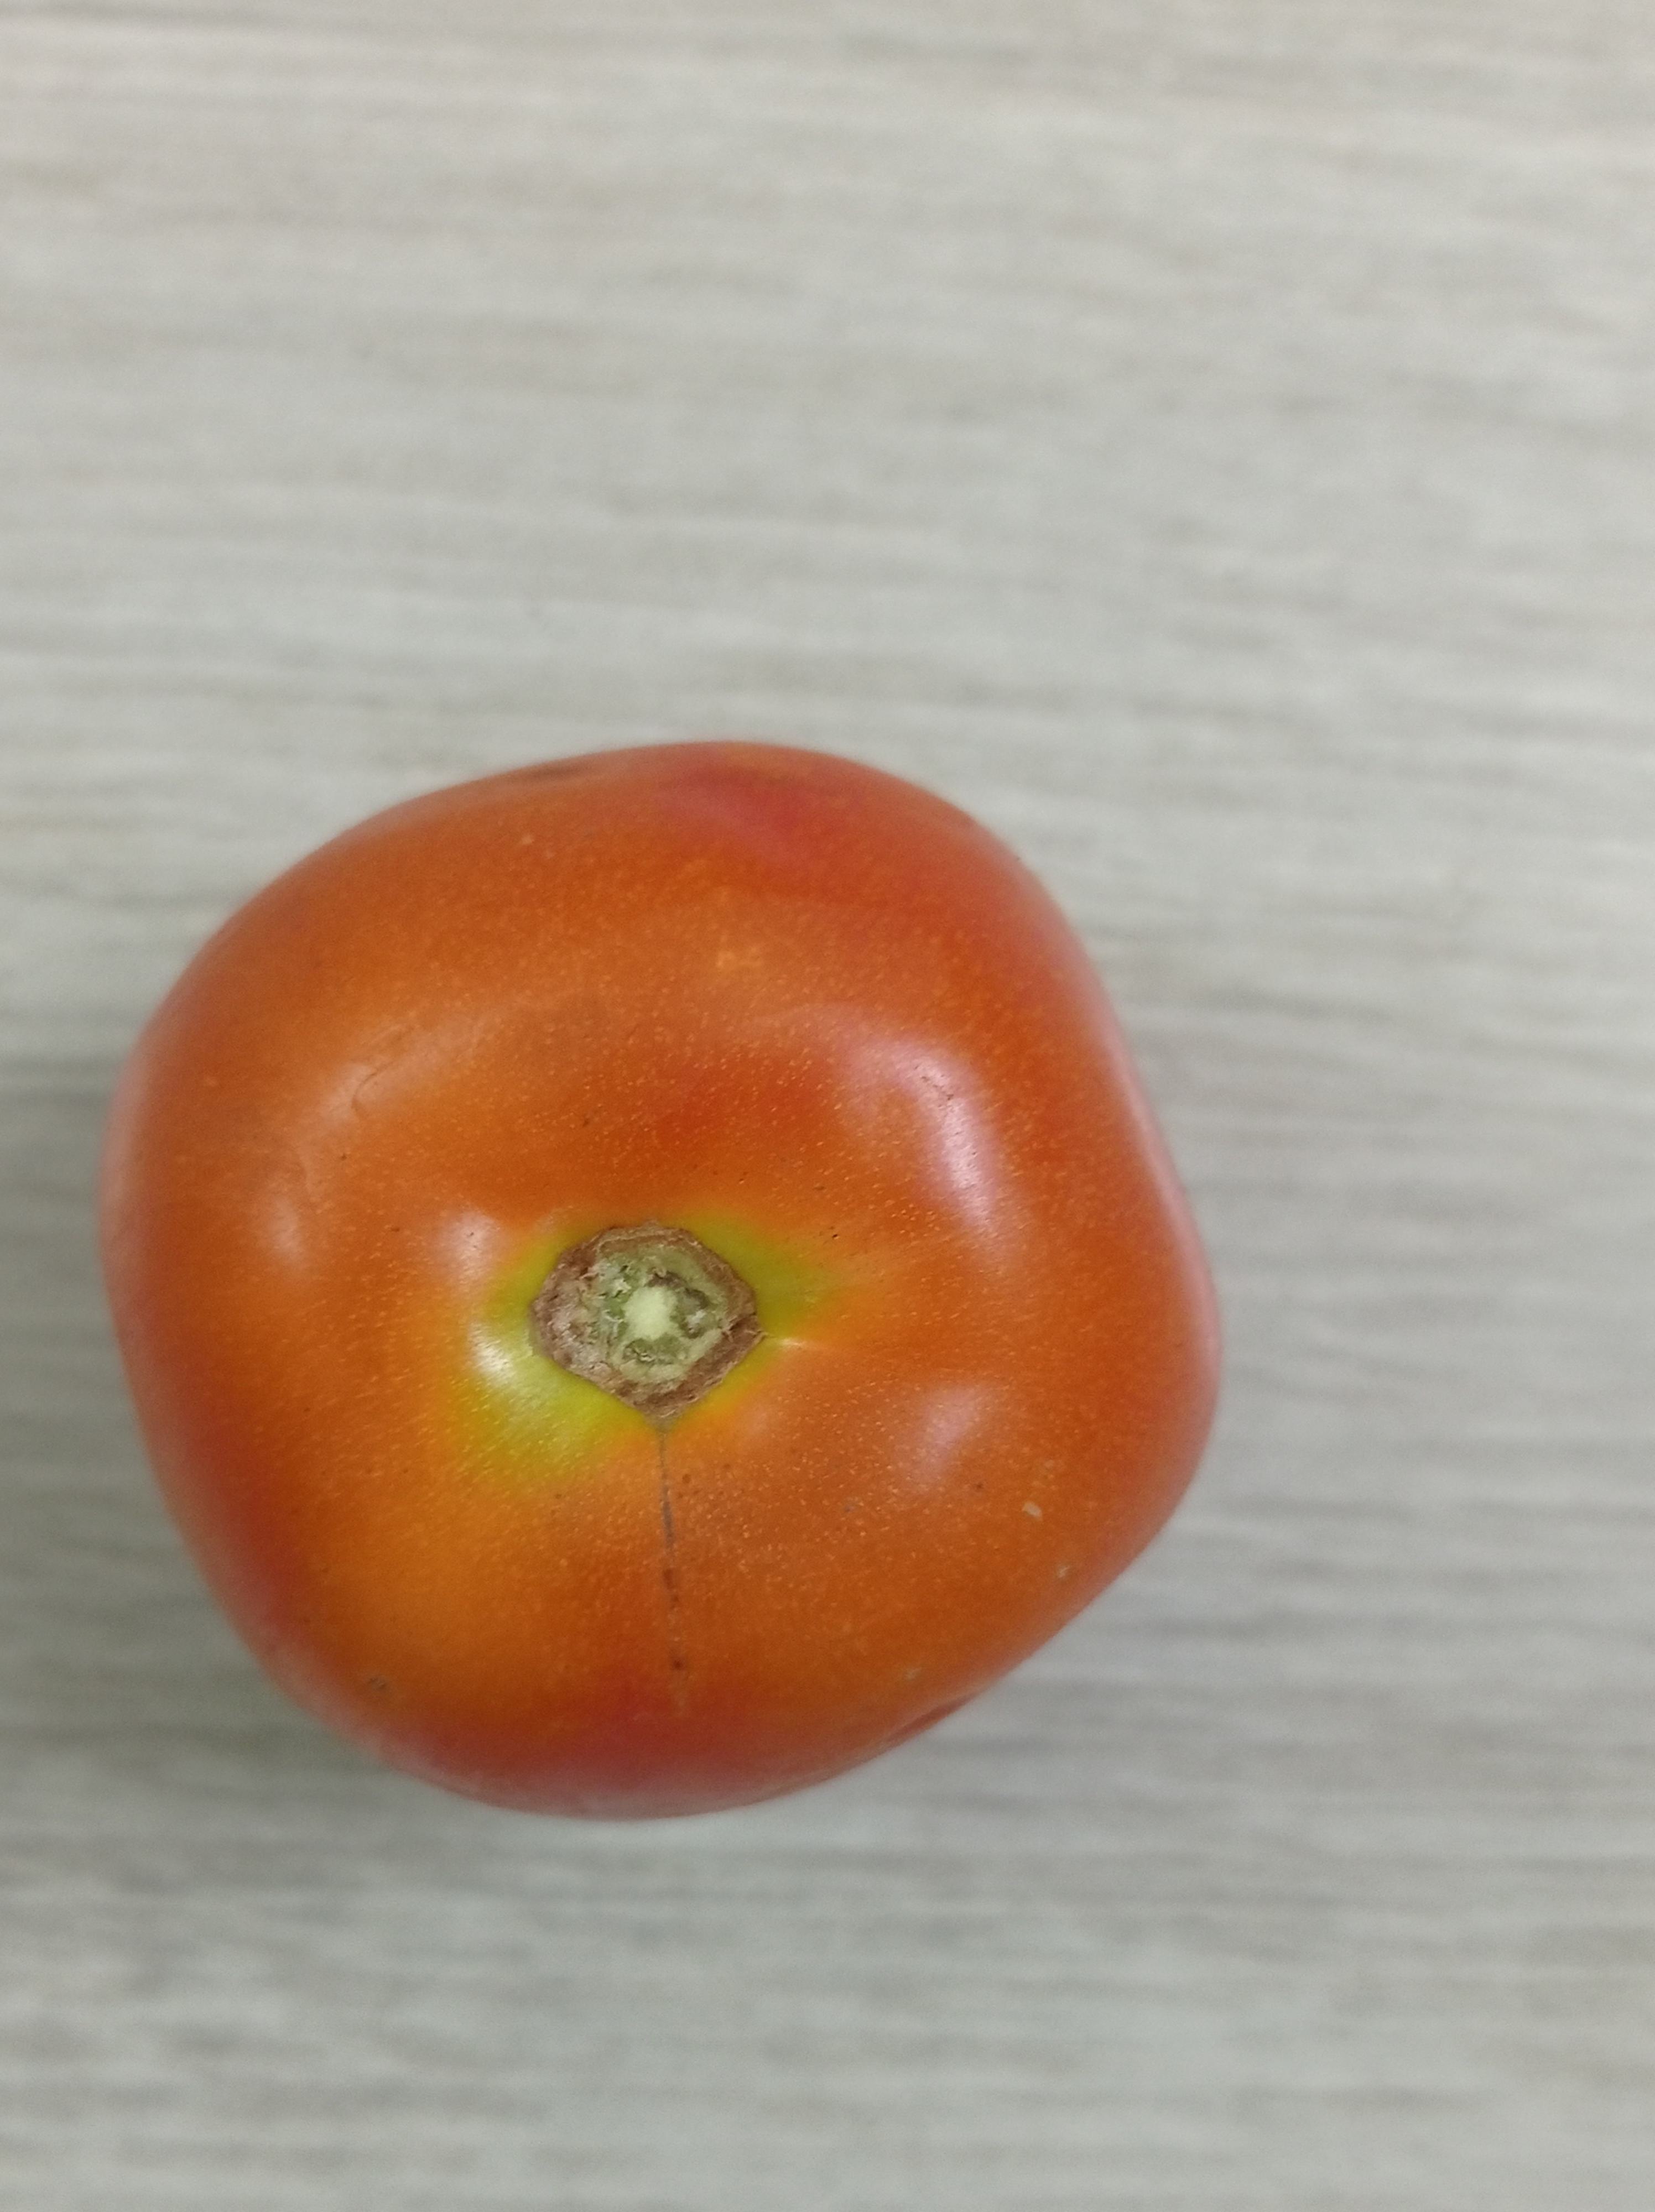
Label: Fresh